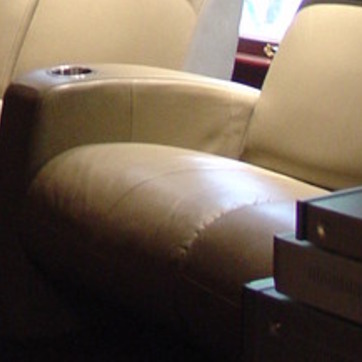
Material: leather